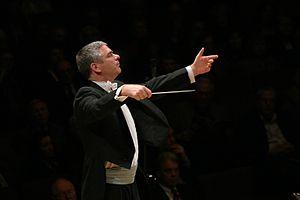
Grant Llewellyn, né le 29 décembre 1962 à Tenby, est un chef d'orchestre gallois et directeur musical du North Carolina Symphony et de l'Orchestre National de Bretagne.